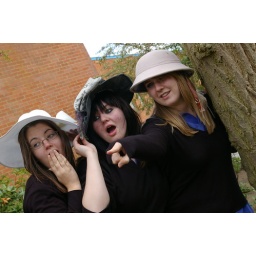
playing about with hats, i quite like this one asits quite dramatic, although it looked better in black and white